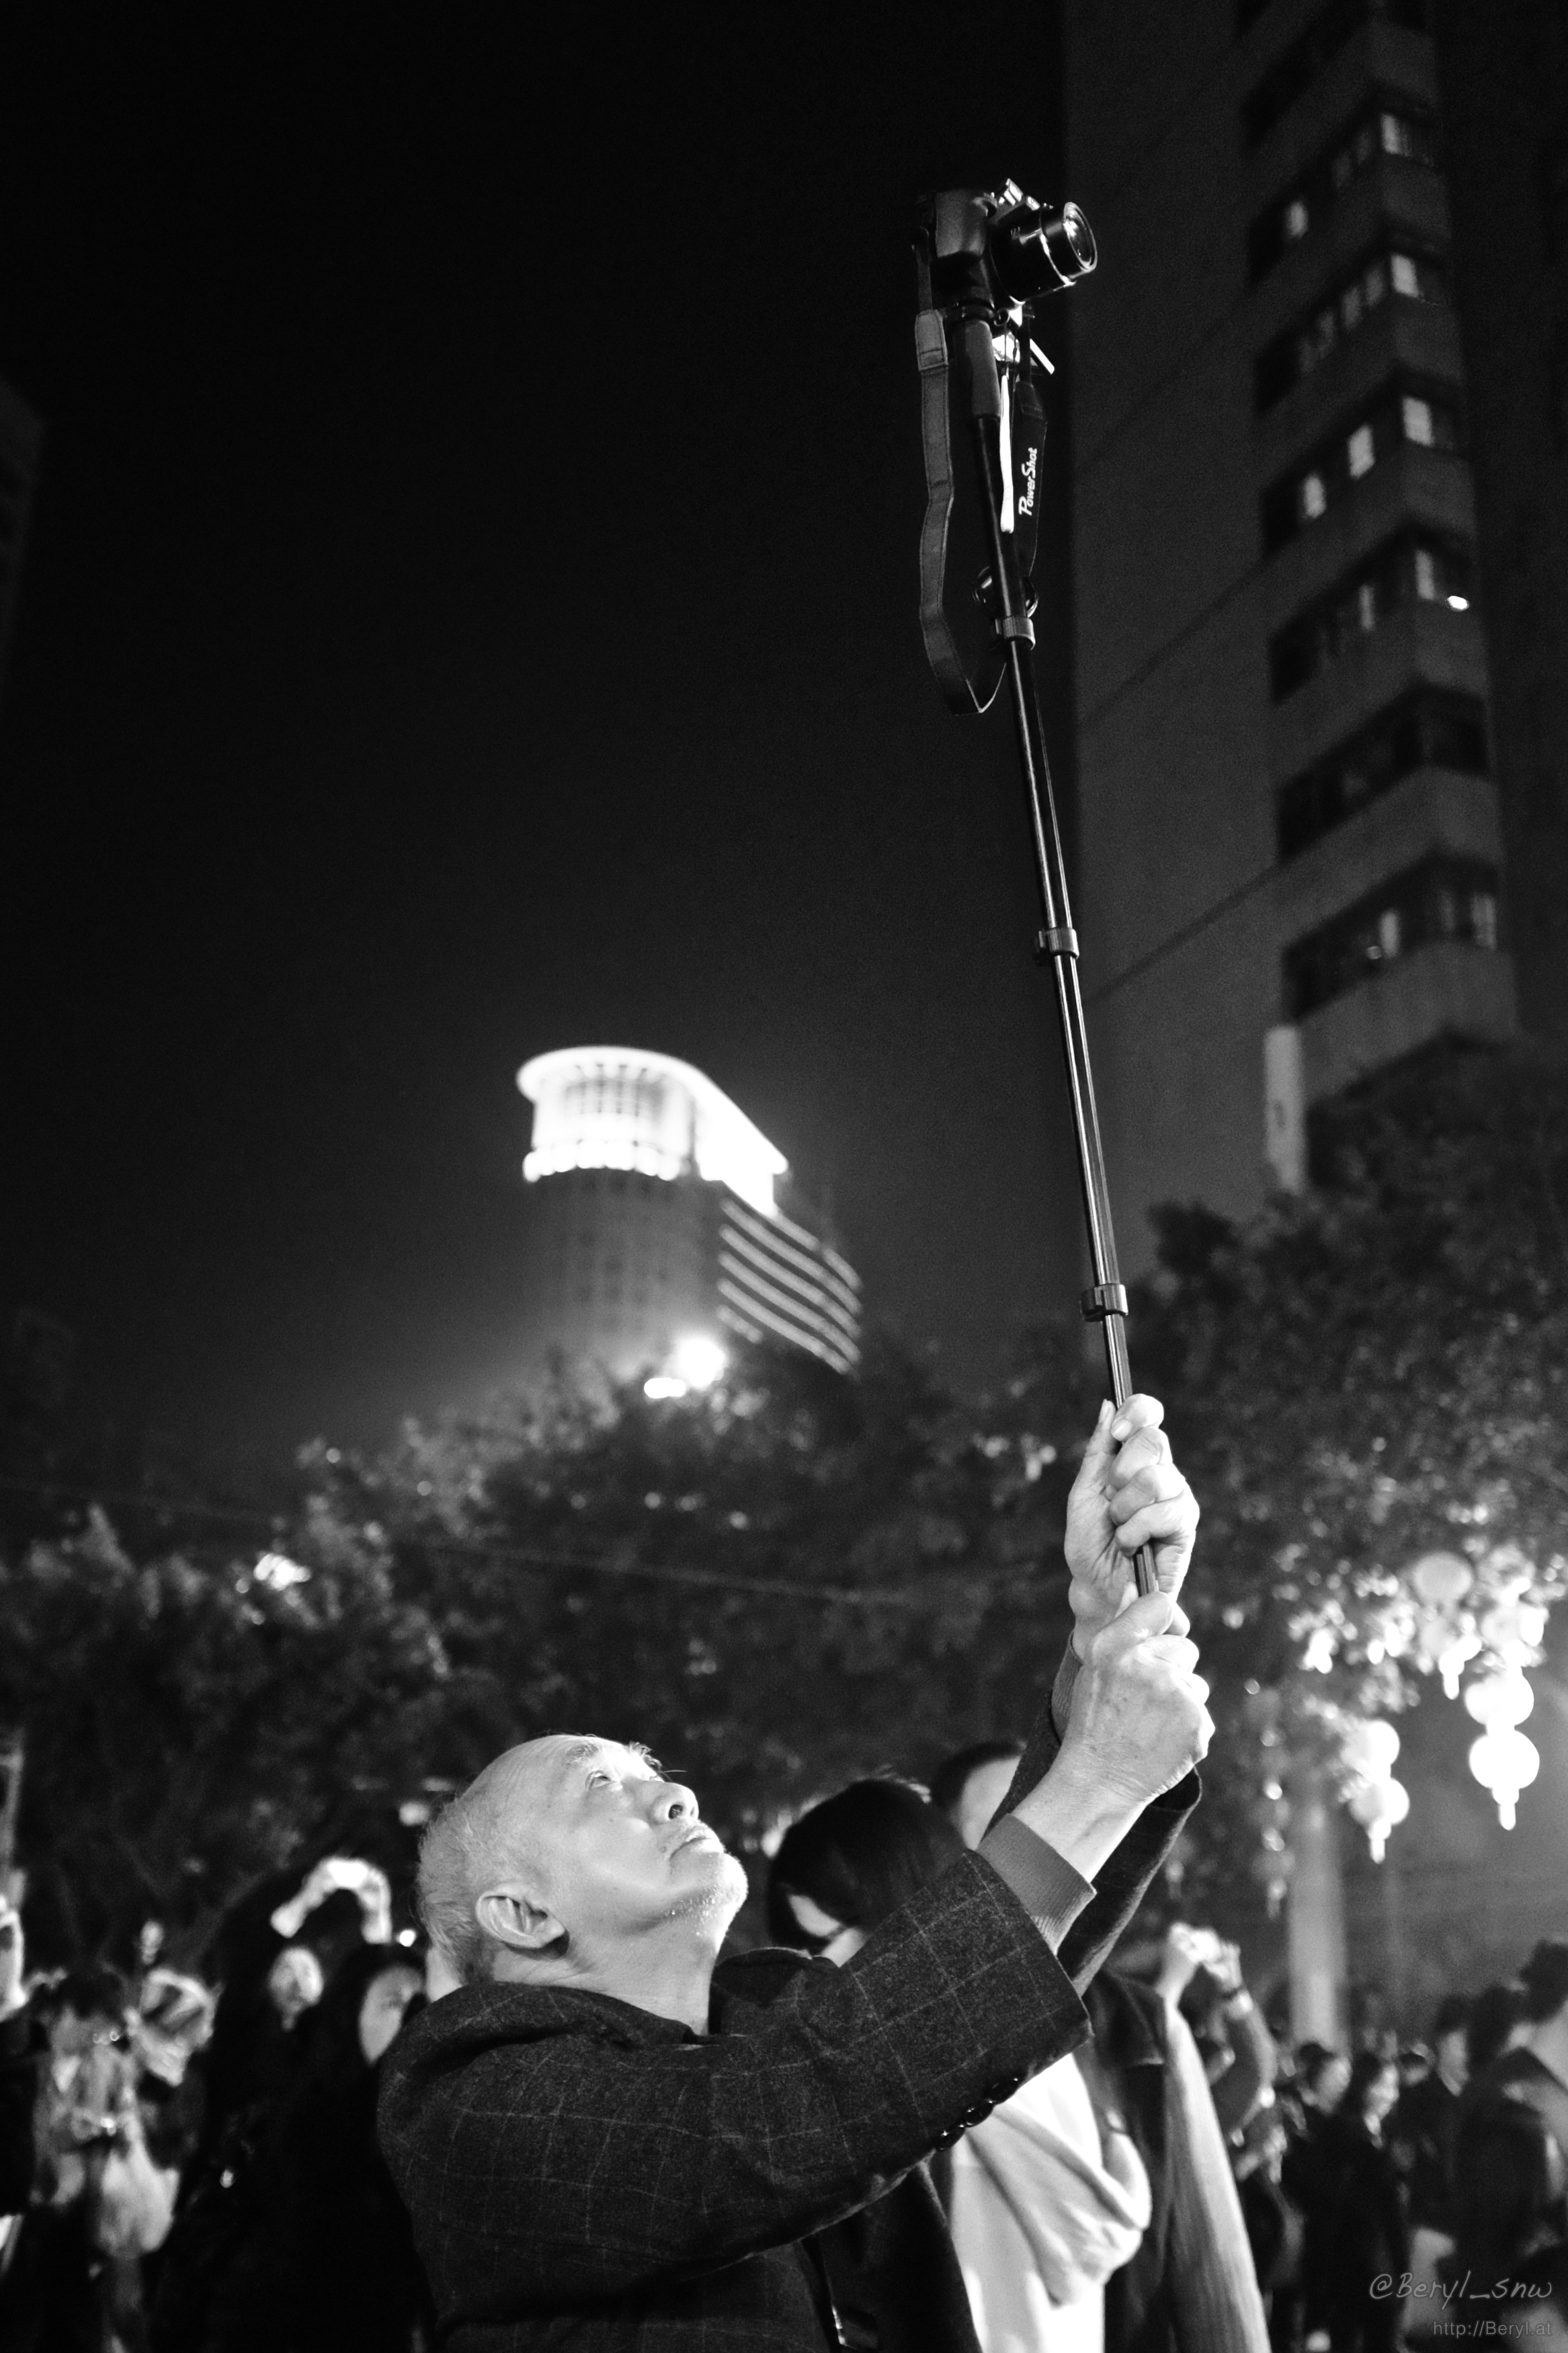
creative, black and white, people, street, night, camera, crowd, fujifilm, concert, evening, high, darkness, black, monochrome, performance art, candid, stage, 35mm, performance, canton, up, shot, oldman, photographing, elderly, china, x100s, solution, entertainment, monopod, vision sky 059, vision outdoor 0974, performing arts, monochrome photography